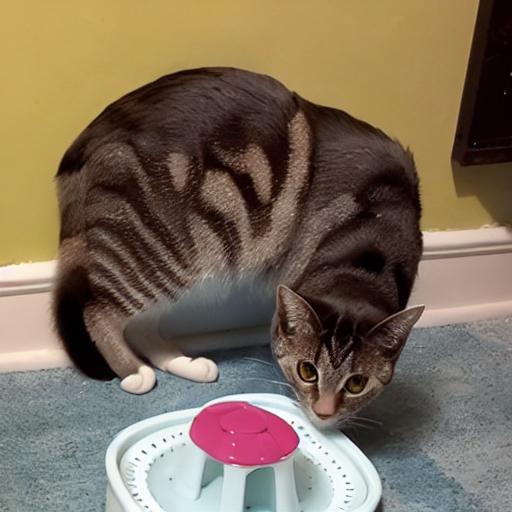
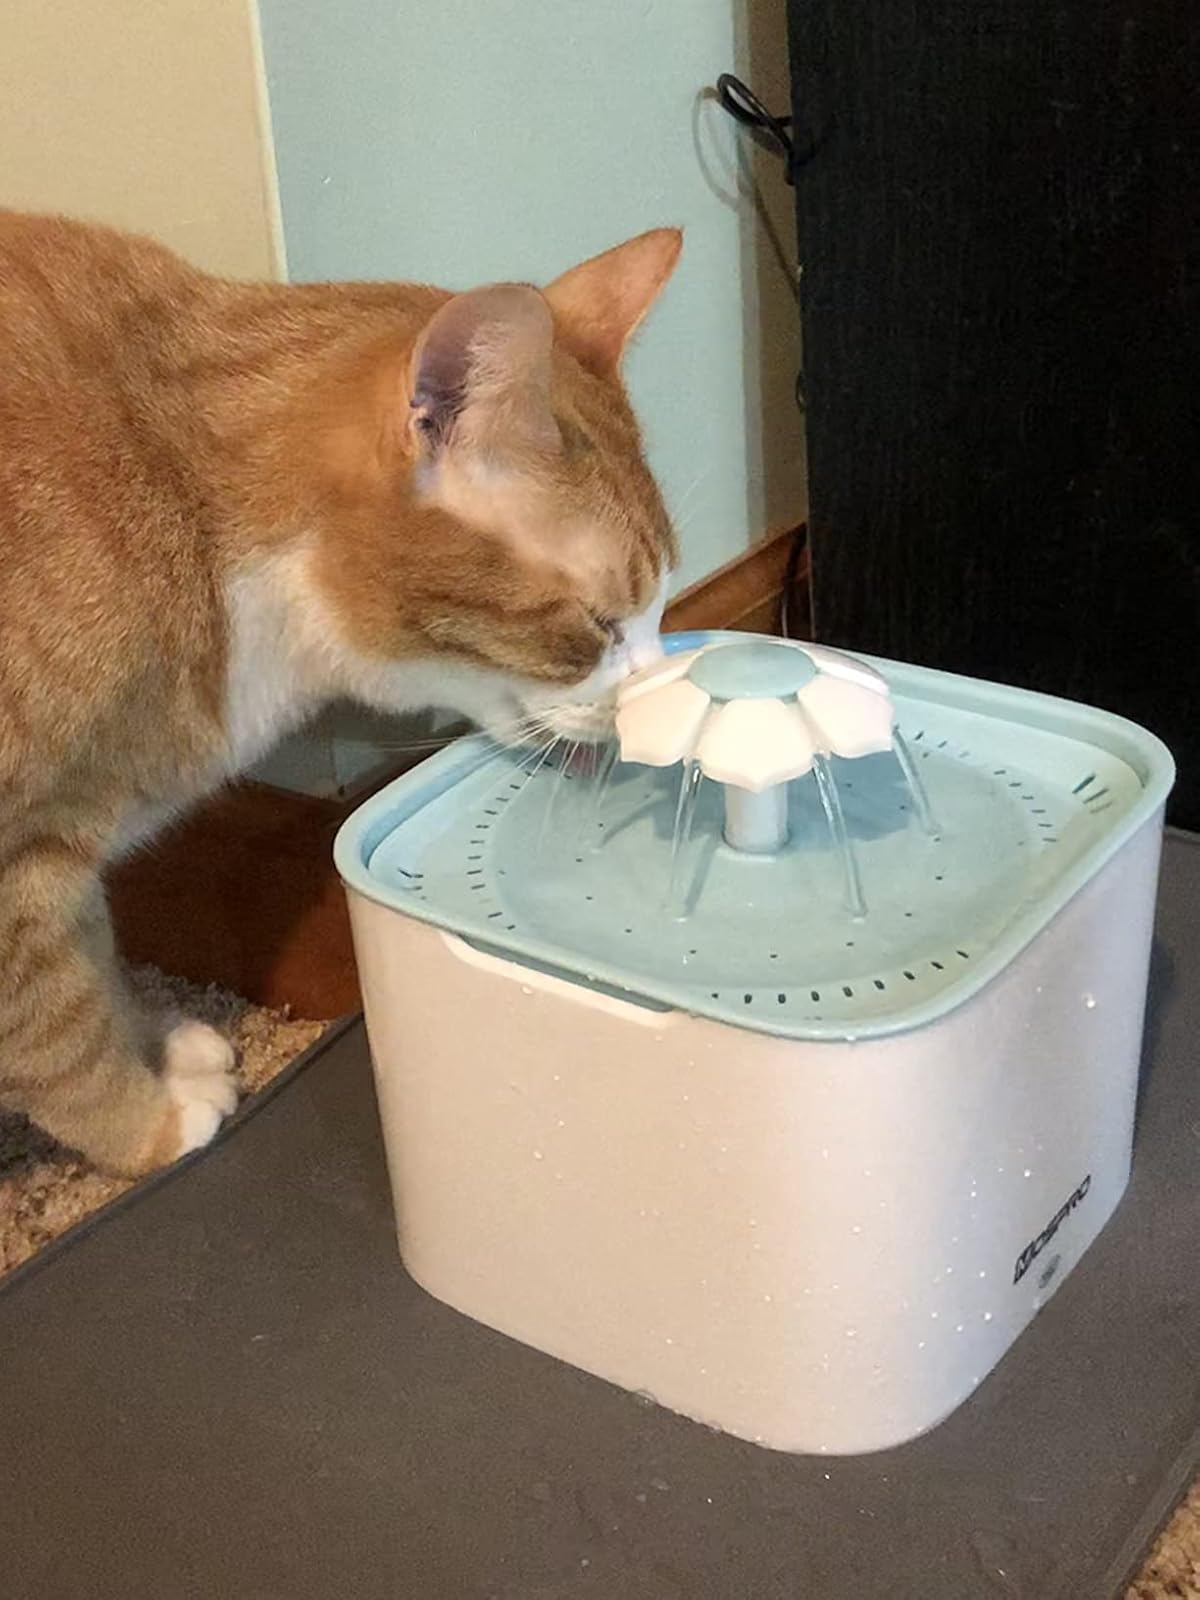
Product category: items_bowl
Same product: no